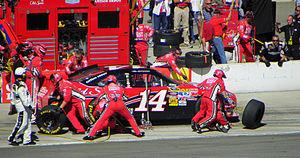
Eugene Francis Haas, plus connu sous le nom de Gene Haas, né le 12 novembre 1952 à Youngstown, est une personnalité américaine du sport automobile. Il est surtout connu pour avoir fondé et dirigé les écuries Stewart-Haas Racing, active en NASCAR, et Haas F1 Team, active dans le championnat du monde de Formule 1 depuis 2016.